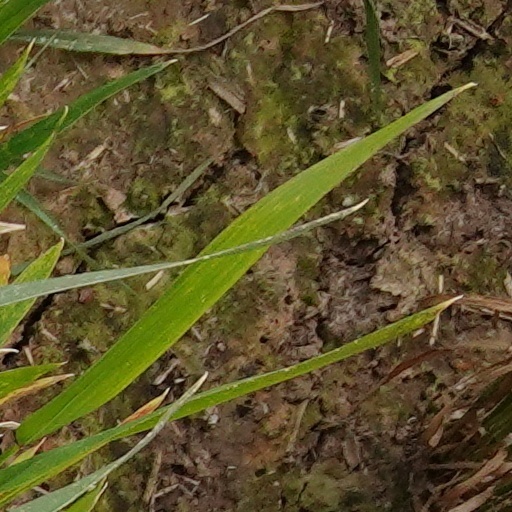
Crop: wheat